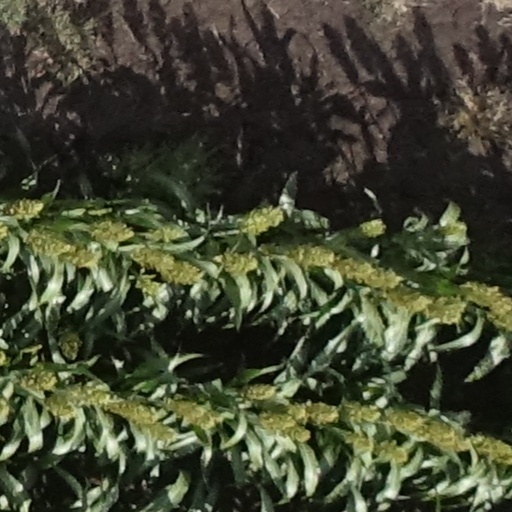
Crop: sorghum